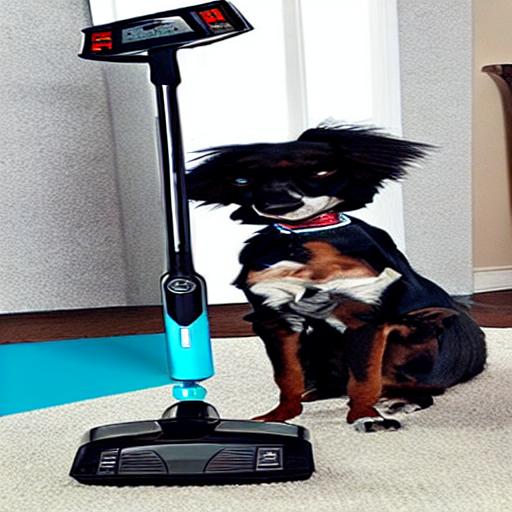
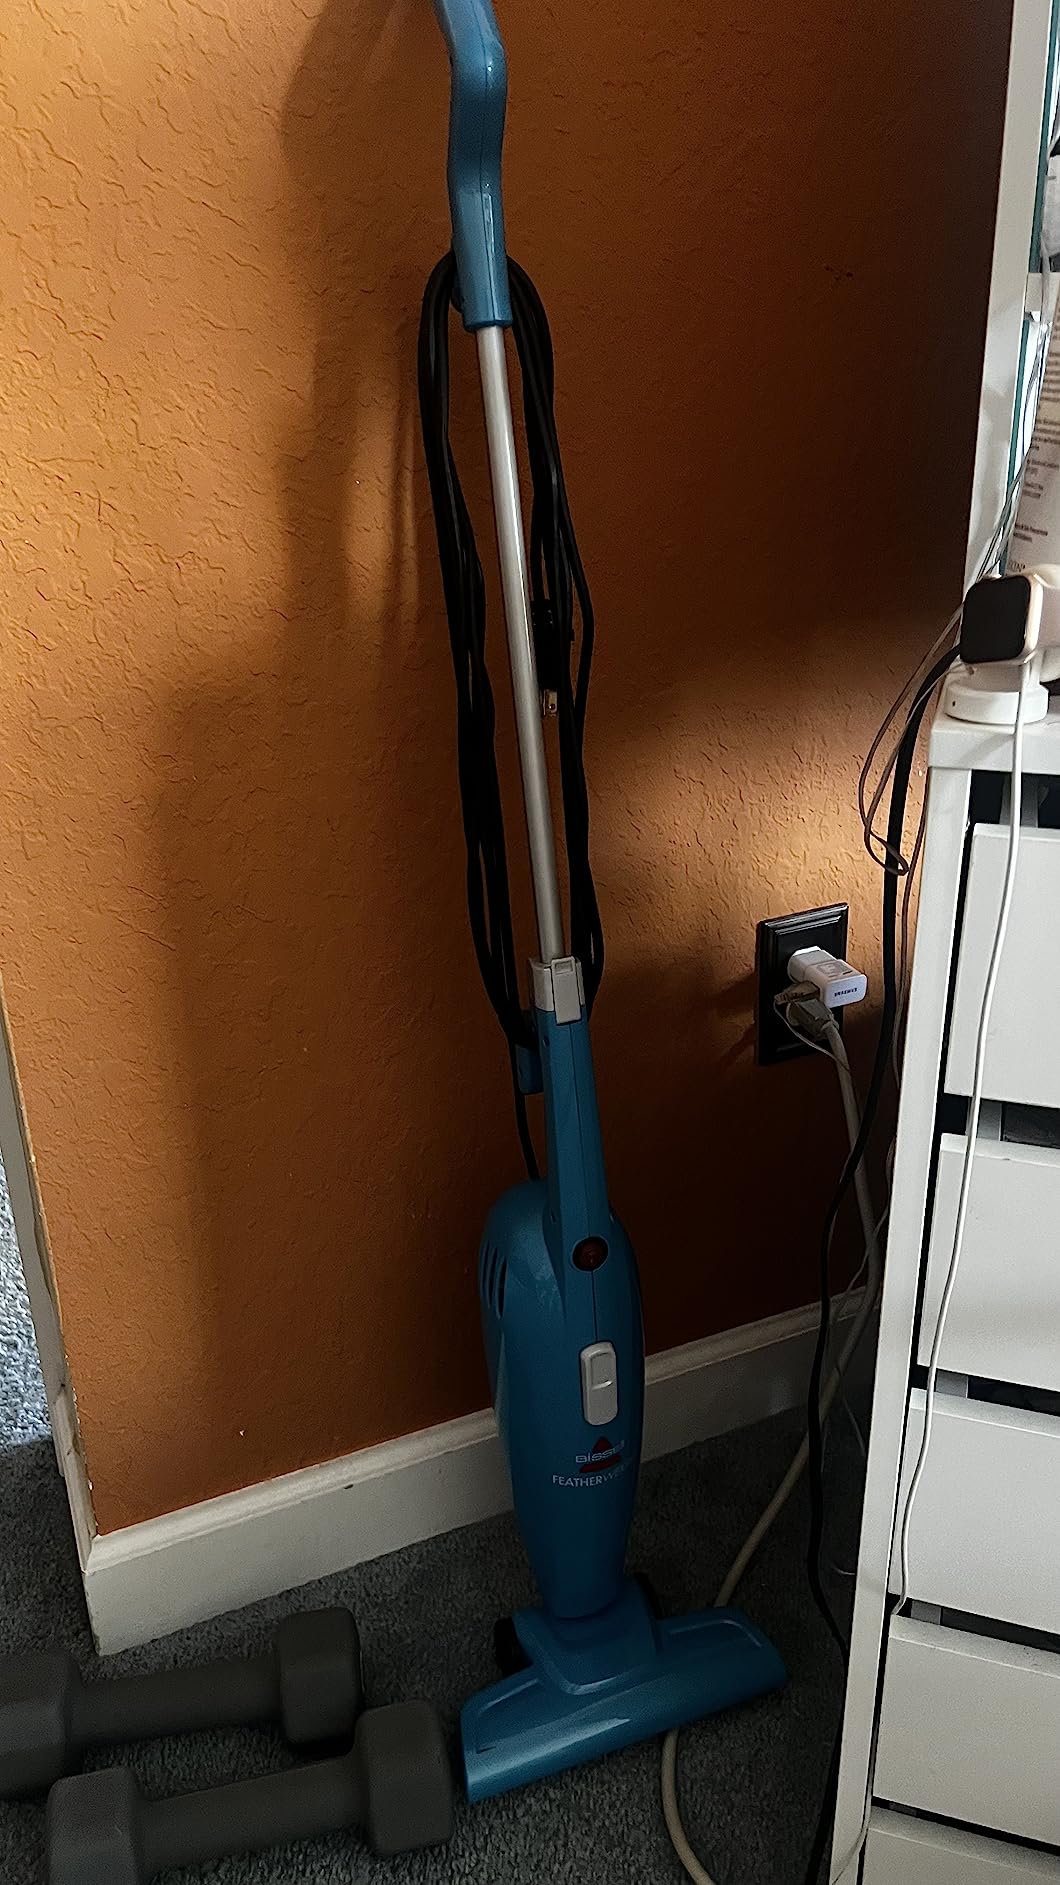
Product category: items_vacuum
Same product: no